Atmospheric methane removal

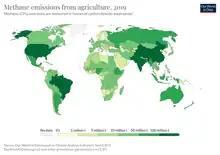
Worldwide methane emissions from agriculture in 2019.

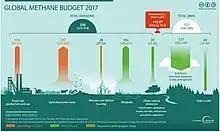
Global Methane Budget 2017, showing methane sinks

Methane has a limited atmospheric lifetime of about 10 years due to substantial methane sinks. The primary methane sink is atmospheric oxidation, from hydroxyl radicals (OH) (~90% of the total sink) and chlorine radicals (0-5% of the total sink). The rest is consumed by methanotrophs and other methane-oxidizing bacteria and archaea in soils (~5%). Chemical reactions in the atmosphere such as tropospheric reactions, stratospheric reactions, and soil uptake prove to be efficient sinks of methane resulting in permanent loss.